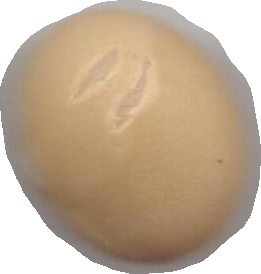
Variety: Dega